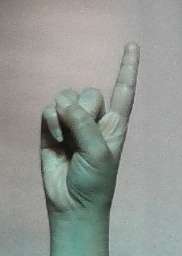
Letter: bb